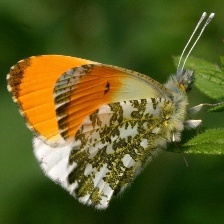
Species: ORANGE TIP
Butterfly family (ImageNet category): cabbage_butterfly